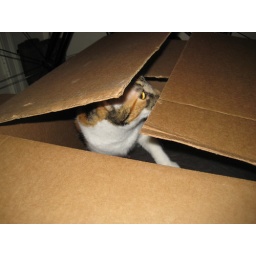
It's just my cat in a box